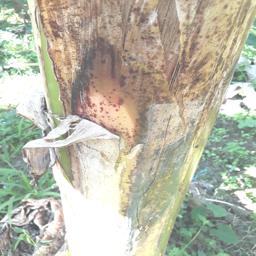
Label: PSEUDOSTEM WEEVIL